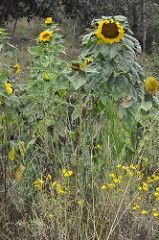
Flower: sunflower